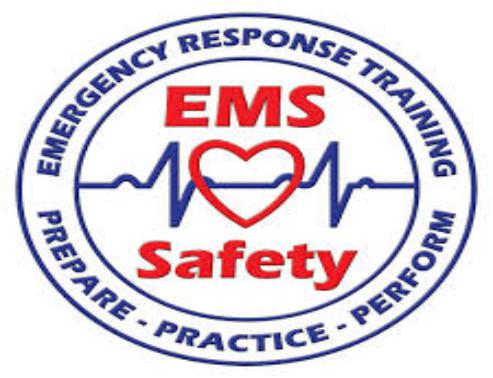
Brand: EMS
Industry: Transportation